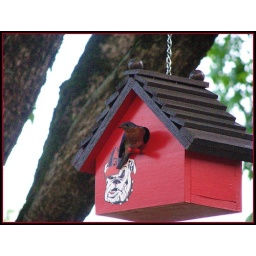
I personally think they made a great choice in their bird house selection for nesting! :-)